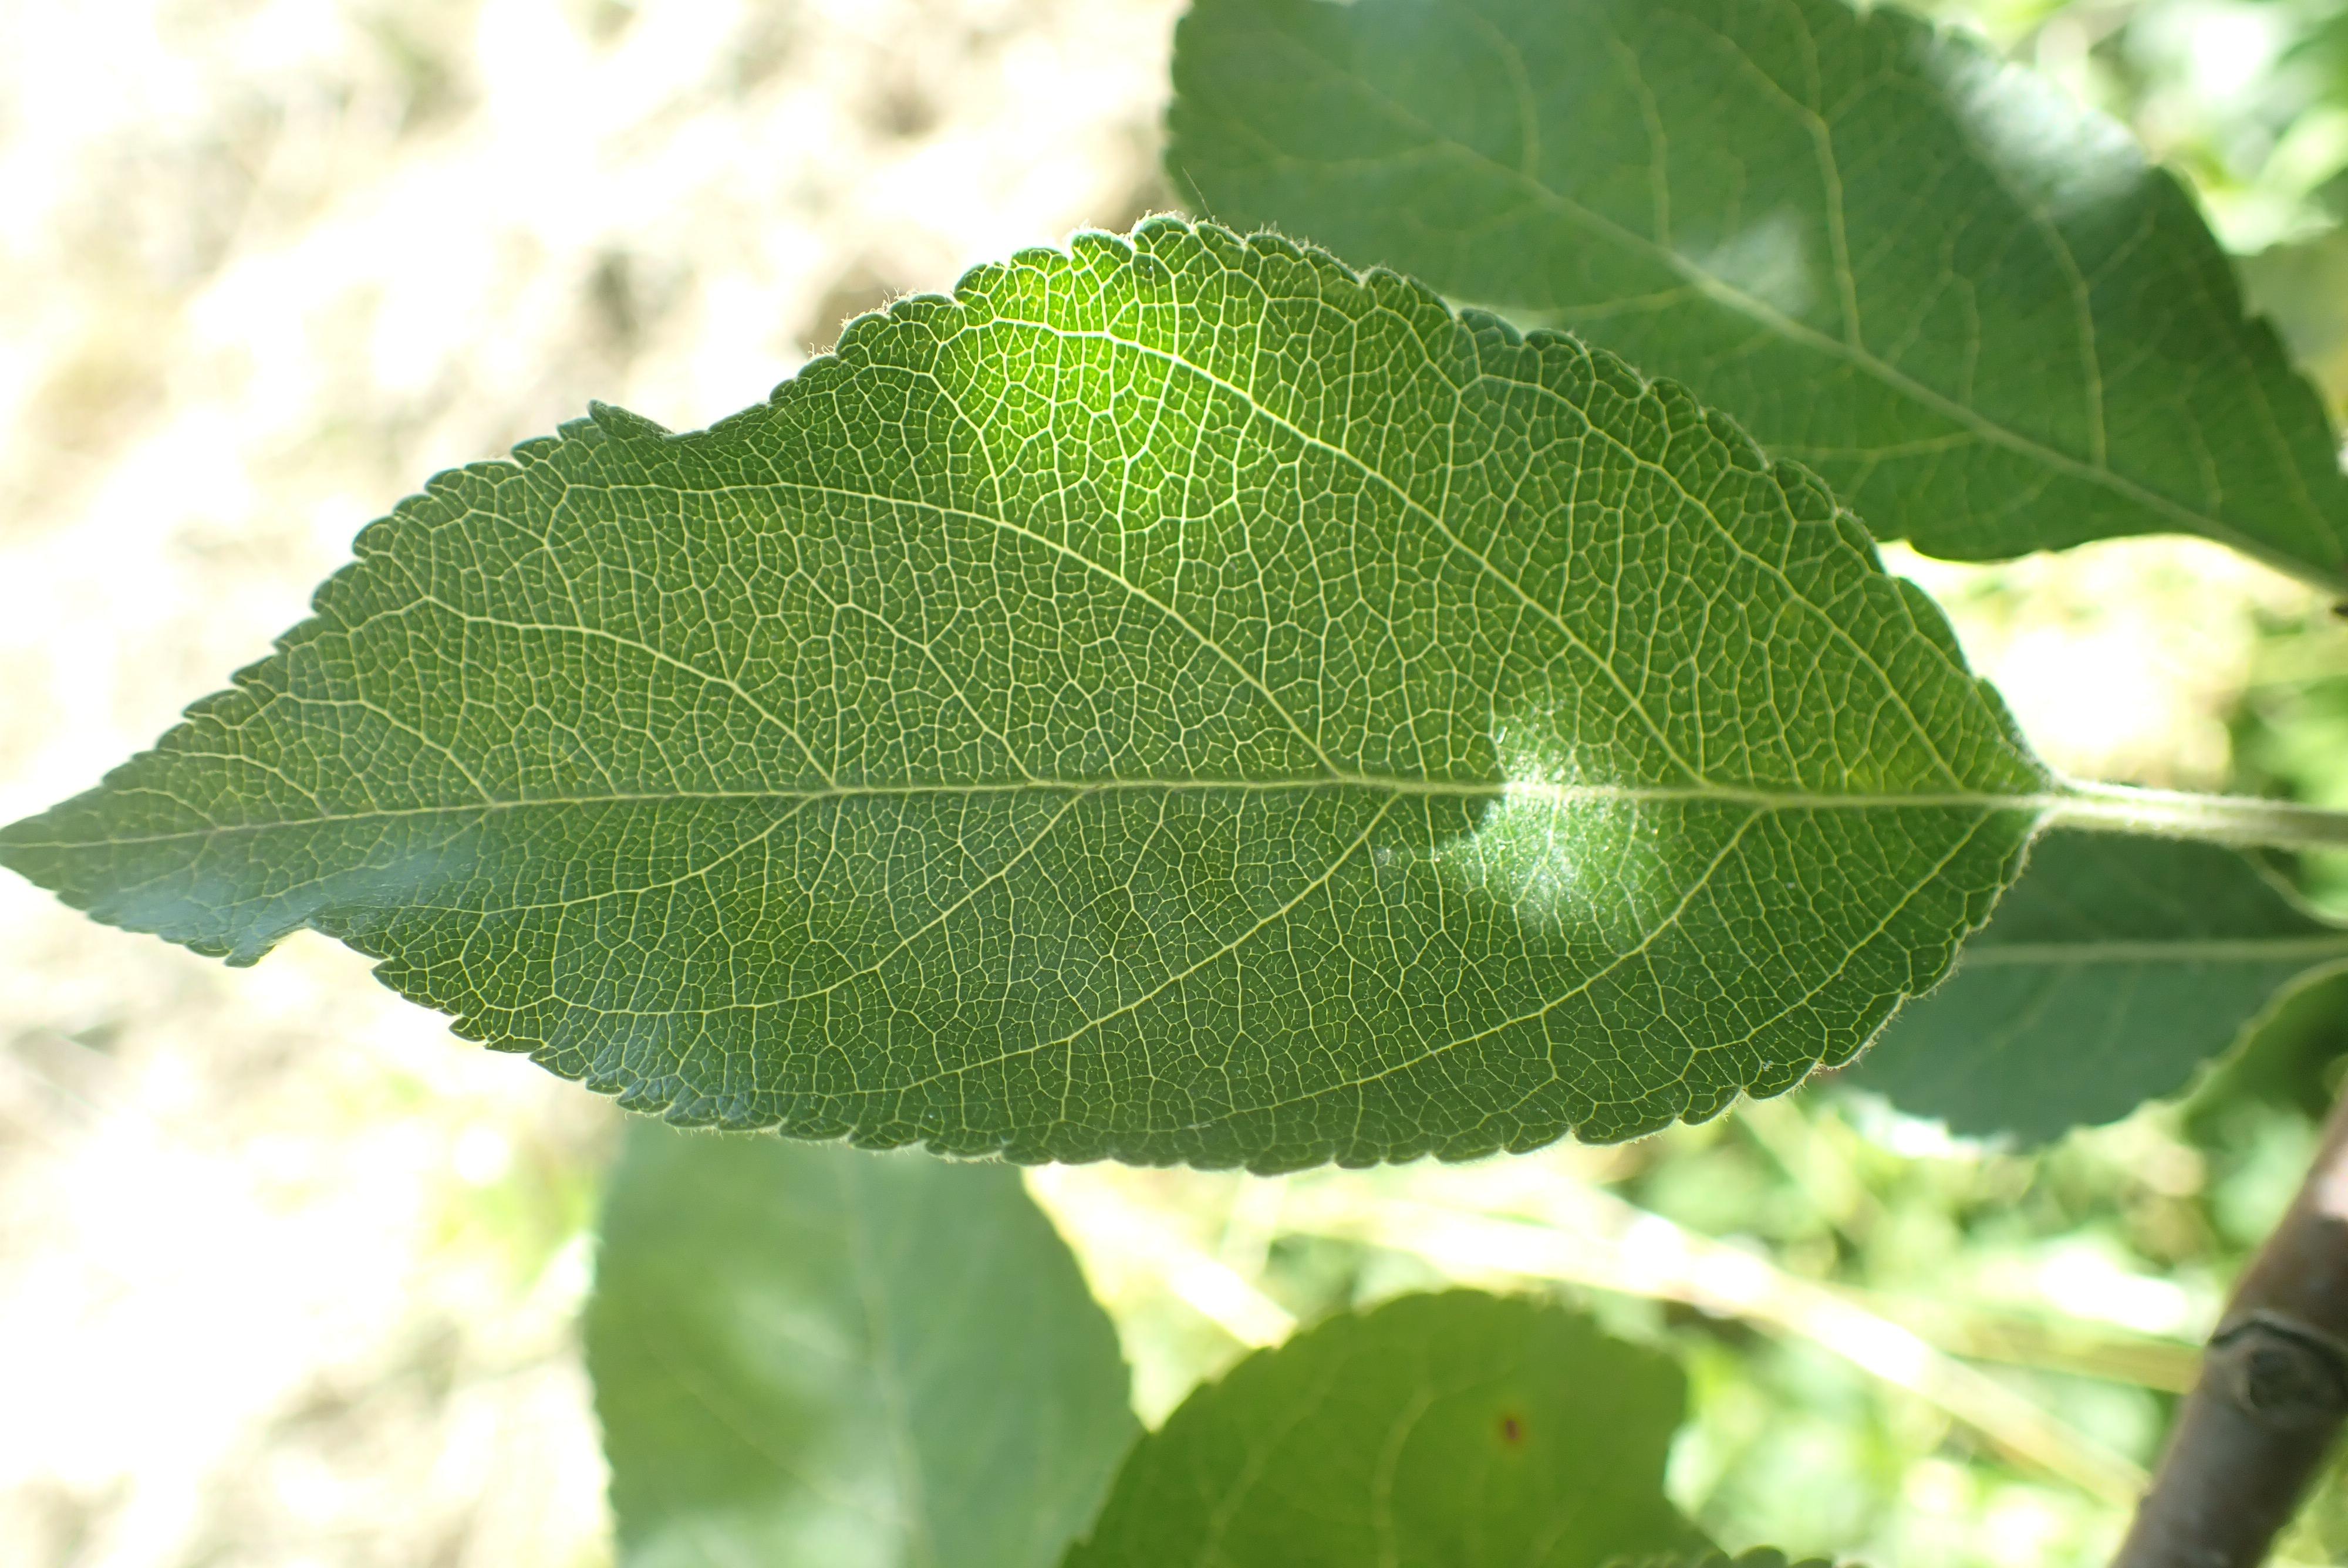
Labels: healthy